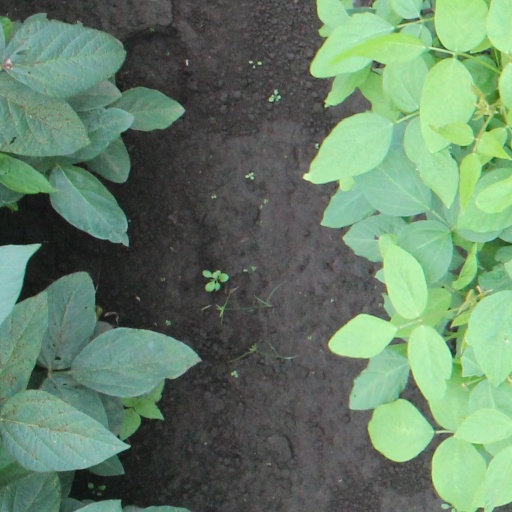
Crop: soybean